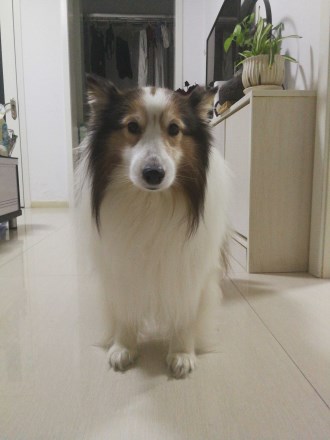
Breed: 274-n000110-Shetland_sheepdog